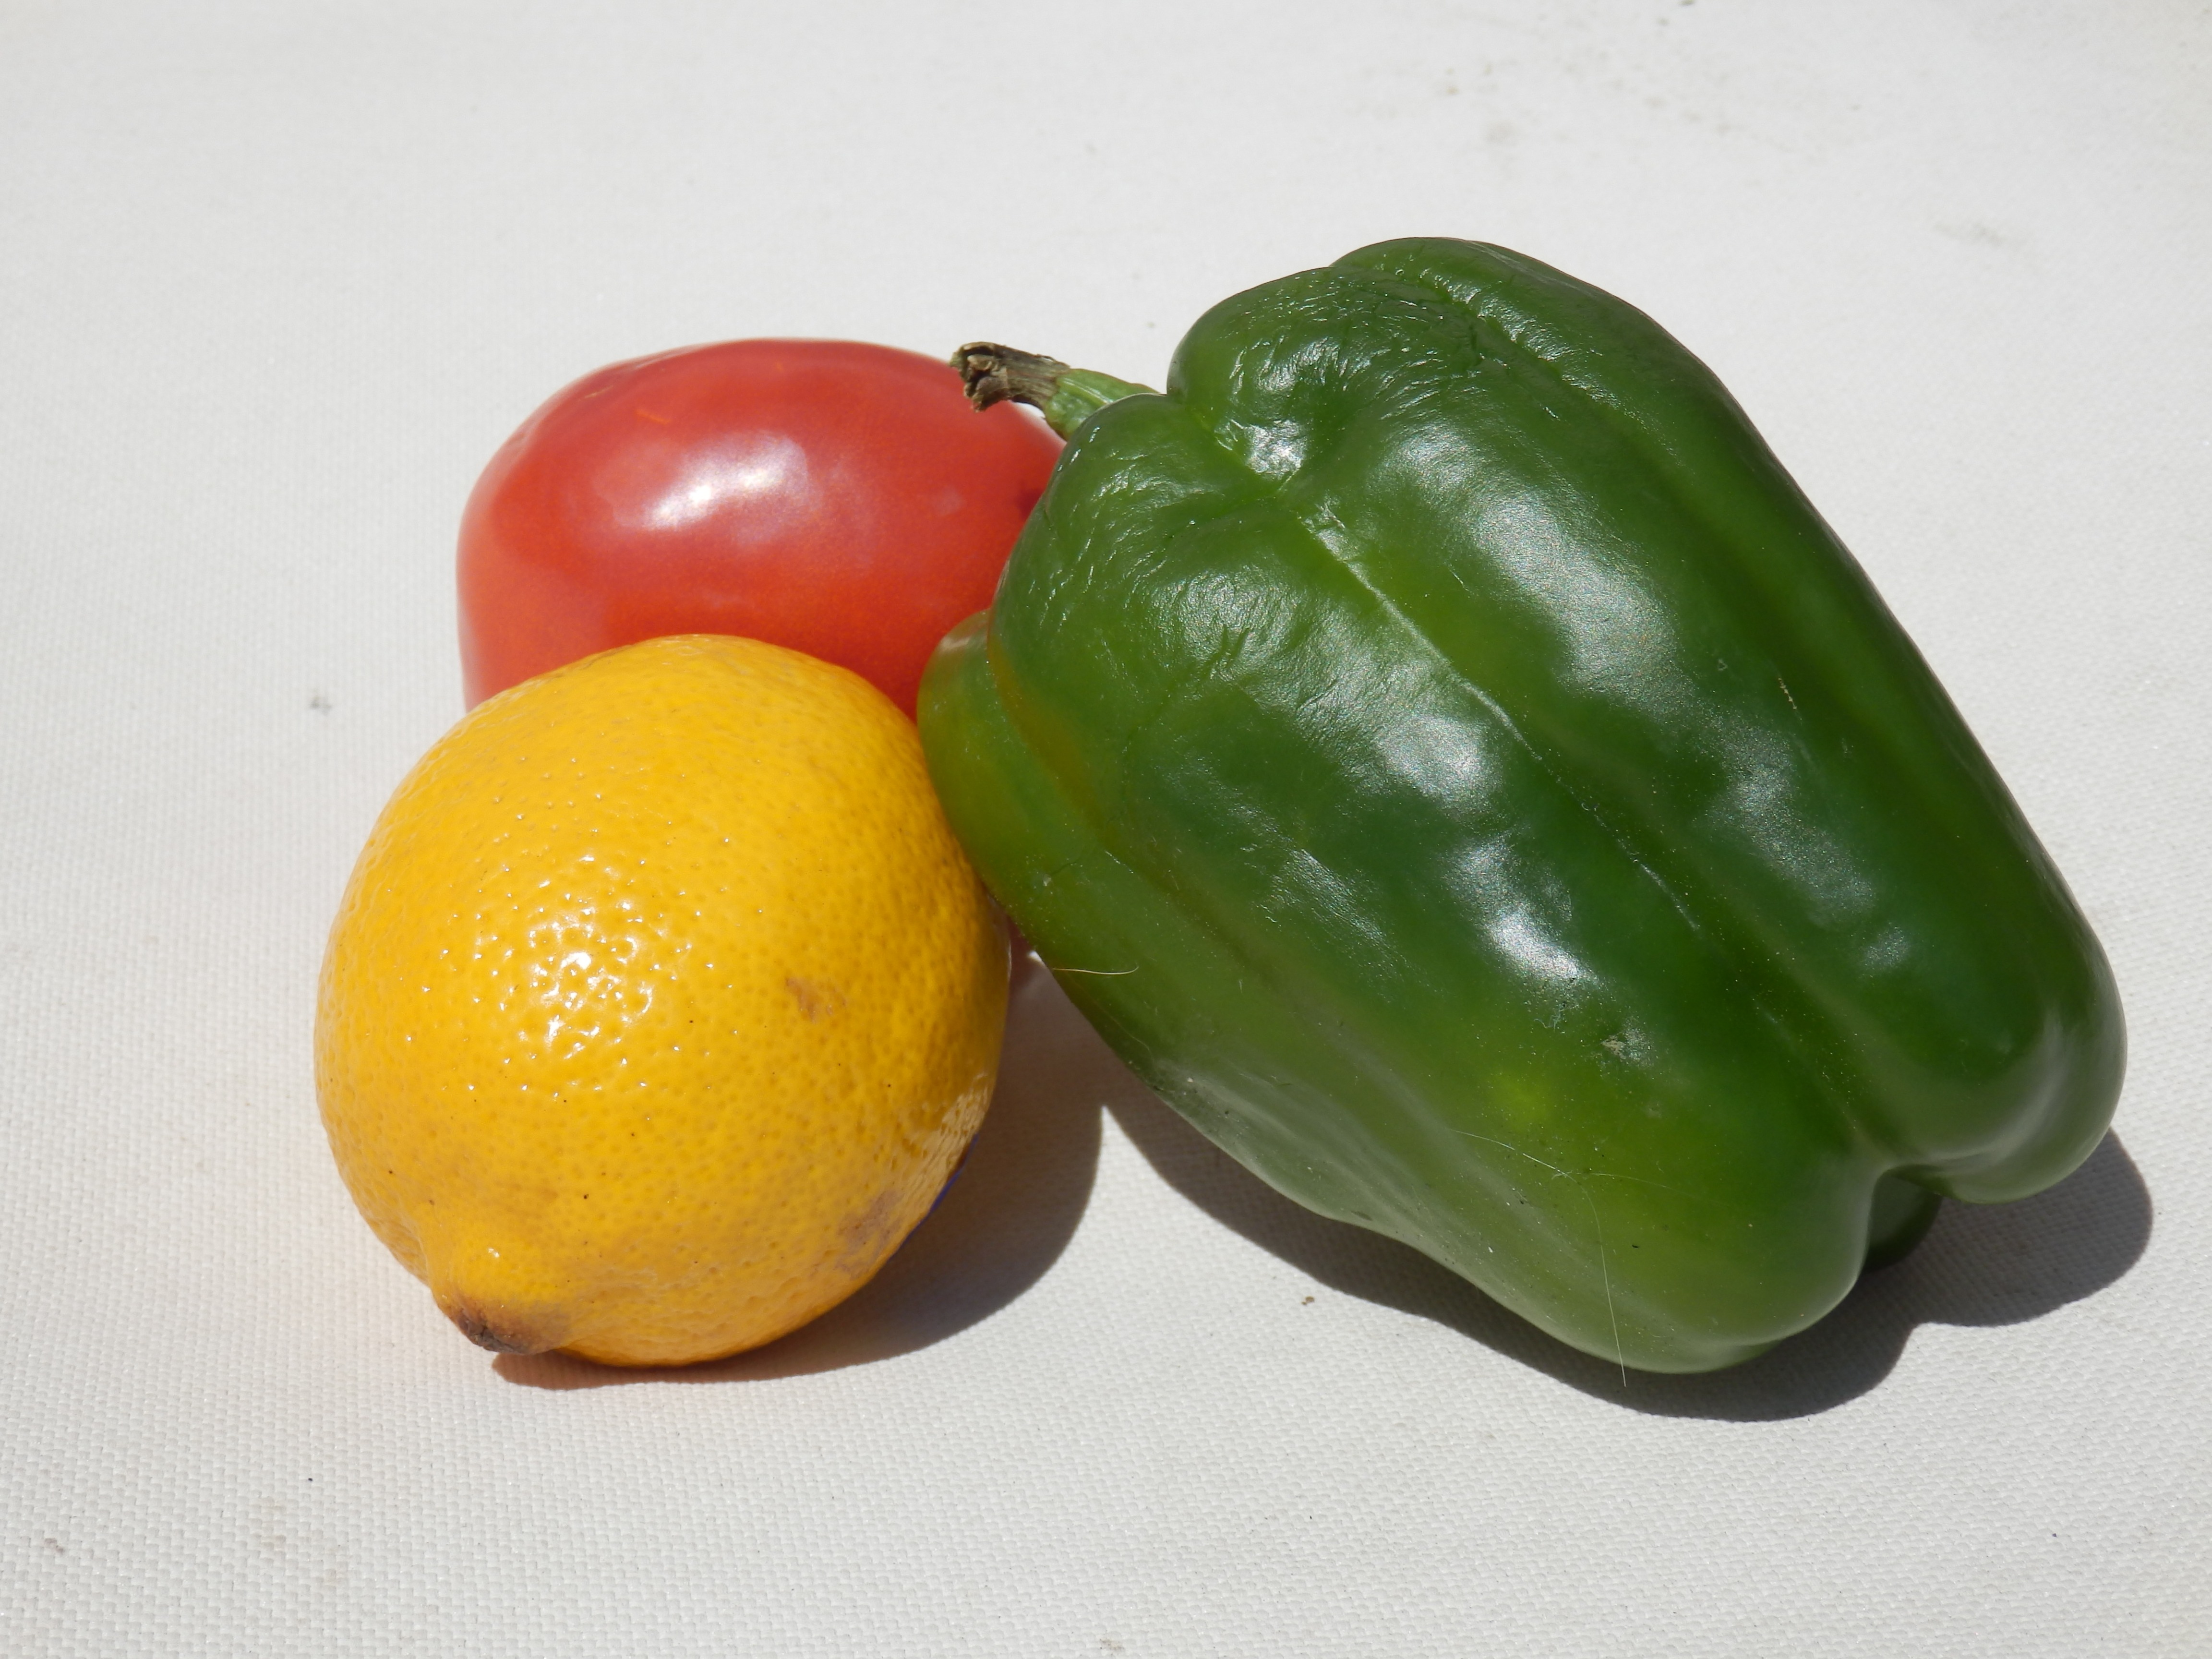
plant, fruit, food, produce, vegetable, lemon, tomato, vegetables, peppers, bell pepper, flowering plant, green pepper, land plant, bell peppers and chili peppers, pimiento